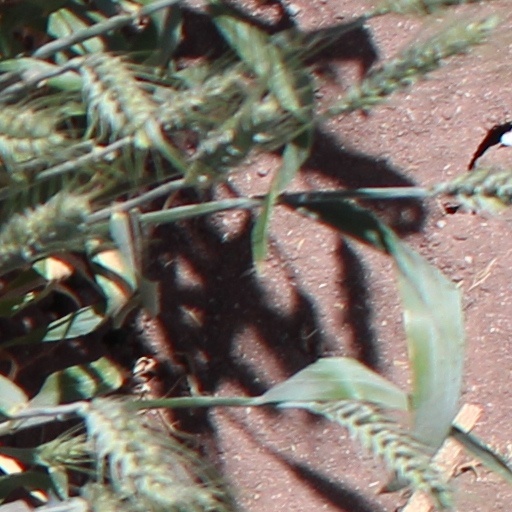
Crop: wheat